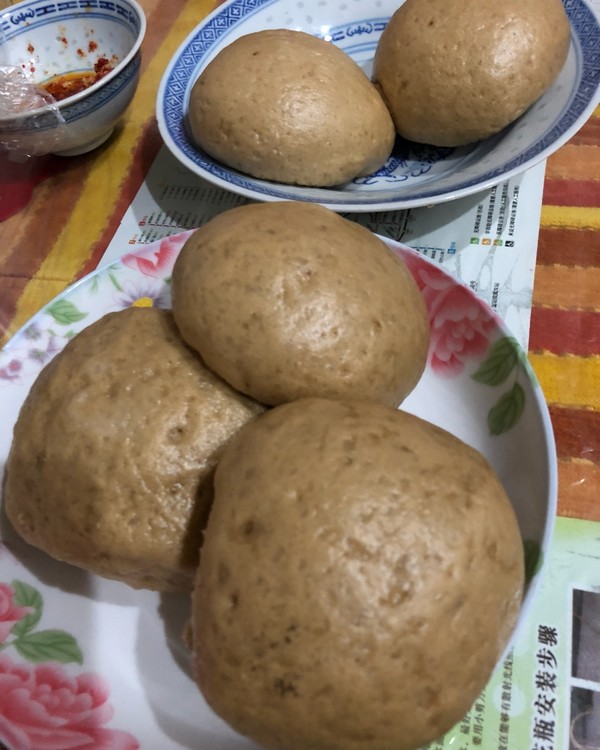
Label: trash